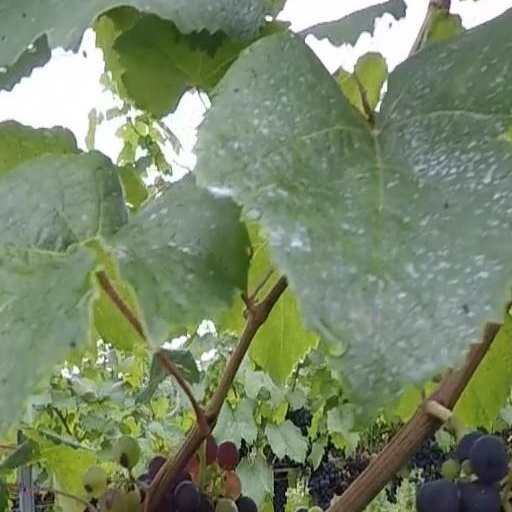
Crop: grape